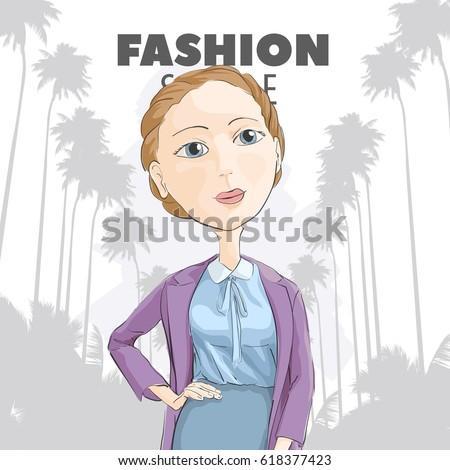
fashionable girl among the palms for the poster